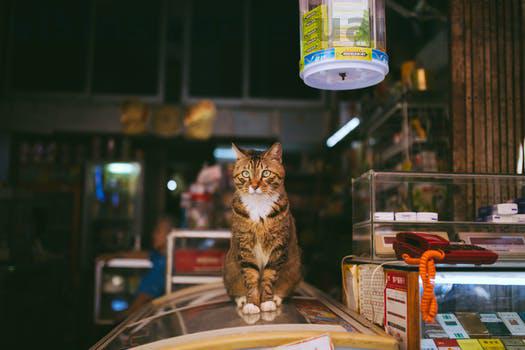
Label: Watermark